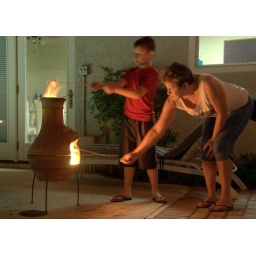
Grandma cooking marshmallows in the cat. It's really a lions face and the opening in front is the mouth